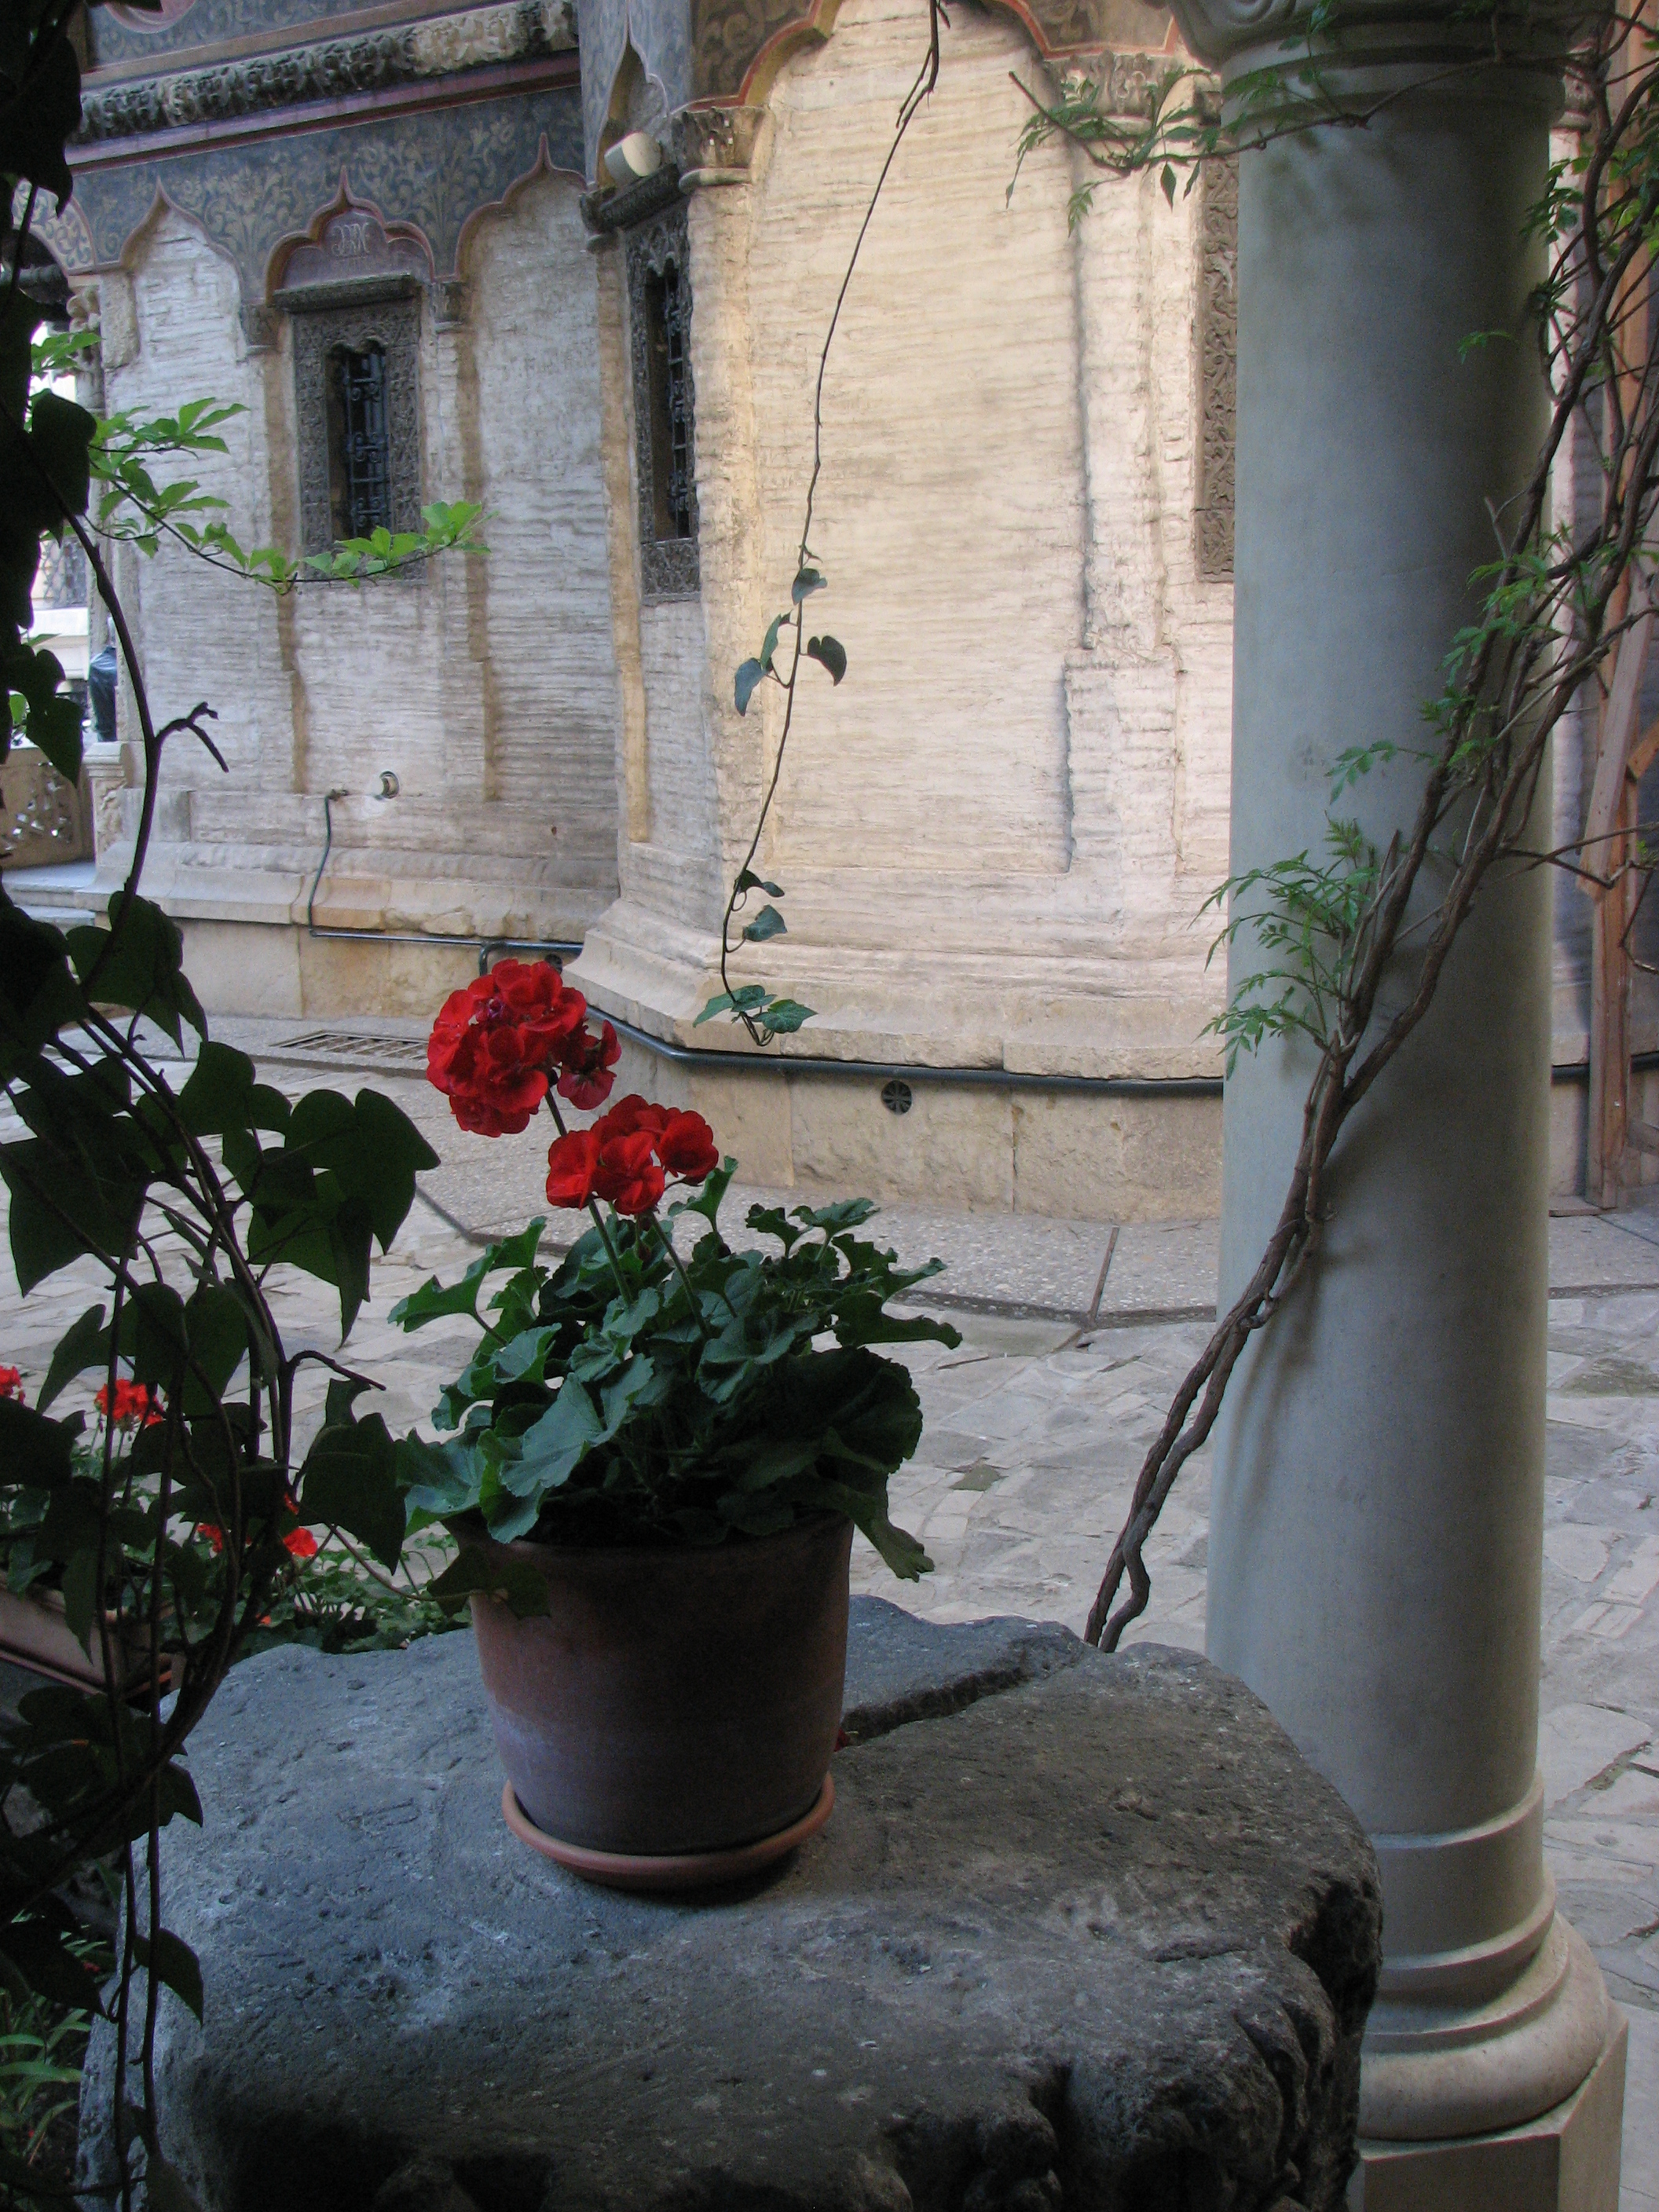
tree, architecture, plant, photography, flower, building, wall, photo, europe, green, religion, church, garden, christian, lighting, flora, photos, religious, free, art, cool image, de, courtyard, churches, fotografie, christianity, romana, orthodox, eastern, yard, water feature, romania, bor, biserica, arhitectura, orthodoxy, romanian, ortodoxa, ortodox, ortodoxia, ortodoxie, cretinism, cretin, ecclesiastical, bisericeasc, cladire, edificiu, stavropoleos